Les Djinns (poem)

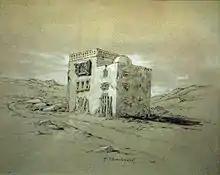
Les Djinns

"Les Djinns" is distinguished by its very original form, in "crescendo" and "decrescendo": the strophes have a different number of syllables, respectively 2, 3, 4, 5, 6, 7, 8, 10, 8, 7, 6, 5, 4, 3 and finally 2. This form resonates with the poem, which is the account of the crash caused by the passage of a swarm of djinns around the narrator's house.